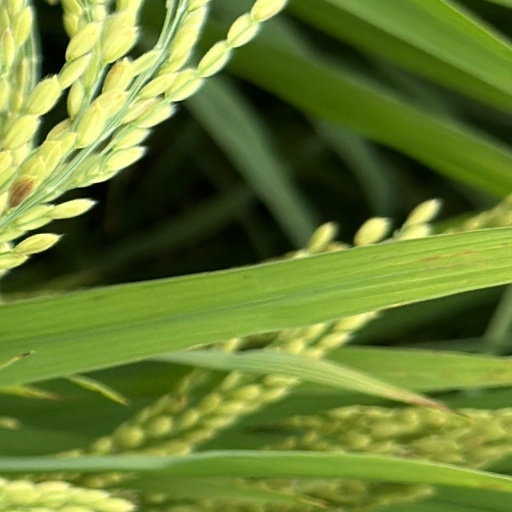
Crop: rice